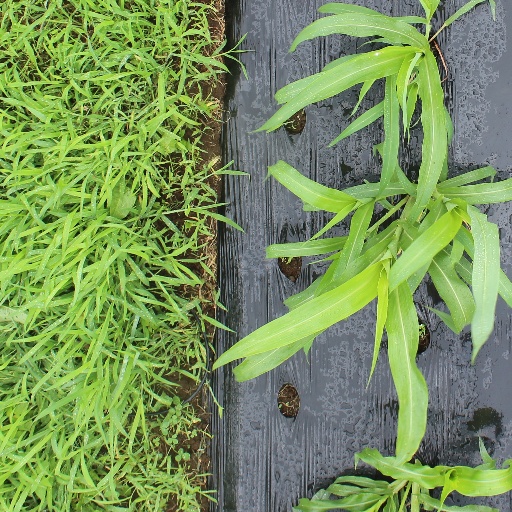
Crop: sorghum